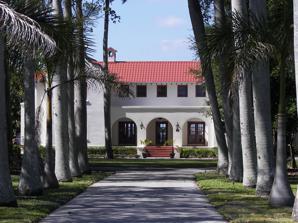
Building: Casa Rio
Country: United States of America
Year built: 1926
Historic house in Florida, United States United States historic place Casa Rio U.S. National Register of Historic Places Show map of Florida Show map of the United States Location 2424 McGregor Blvd., Fort Myers, Florida Coordinates 26°38′0″N 81°52′53″W / 26.63333°N 81.88139°W / 26.63333; -81.88139 Area 2.3 acres (0.93 ha) Built 1926 Architect Henry Van Ryn ; de Gelleke, Gerrit Architectural style Mission/Spanish Revival MPS Lee County MPS NRHP reference No. 96001186 Added to NRHP 24  October 1996 Casa Rio (also been known as the S.W. Stribley House ) is a house that was built in 1926. It was designed by architects Henry Van Ryn and Gerrit de Gelleke in the Mission/Spanish Revival style . It was listed on the National Register of Historic Places (NRHP) in 1996;  the listing included one contributing building and two contributing structures on 2.3 acres (0.93 ha). Van Ryn and de Gelleke worked mostly in Wisconsin ; the Charles W. Stribley House in Kaukauna, Wisconsin , built in 1910, is another of their works that is NRHP-listed. Since 2001 the home has been owned by AveXis founder and biotechnology executive John A. Carbona. See also Lee County Multiple Property Submission References